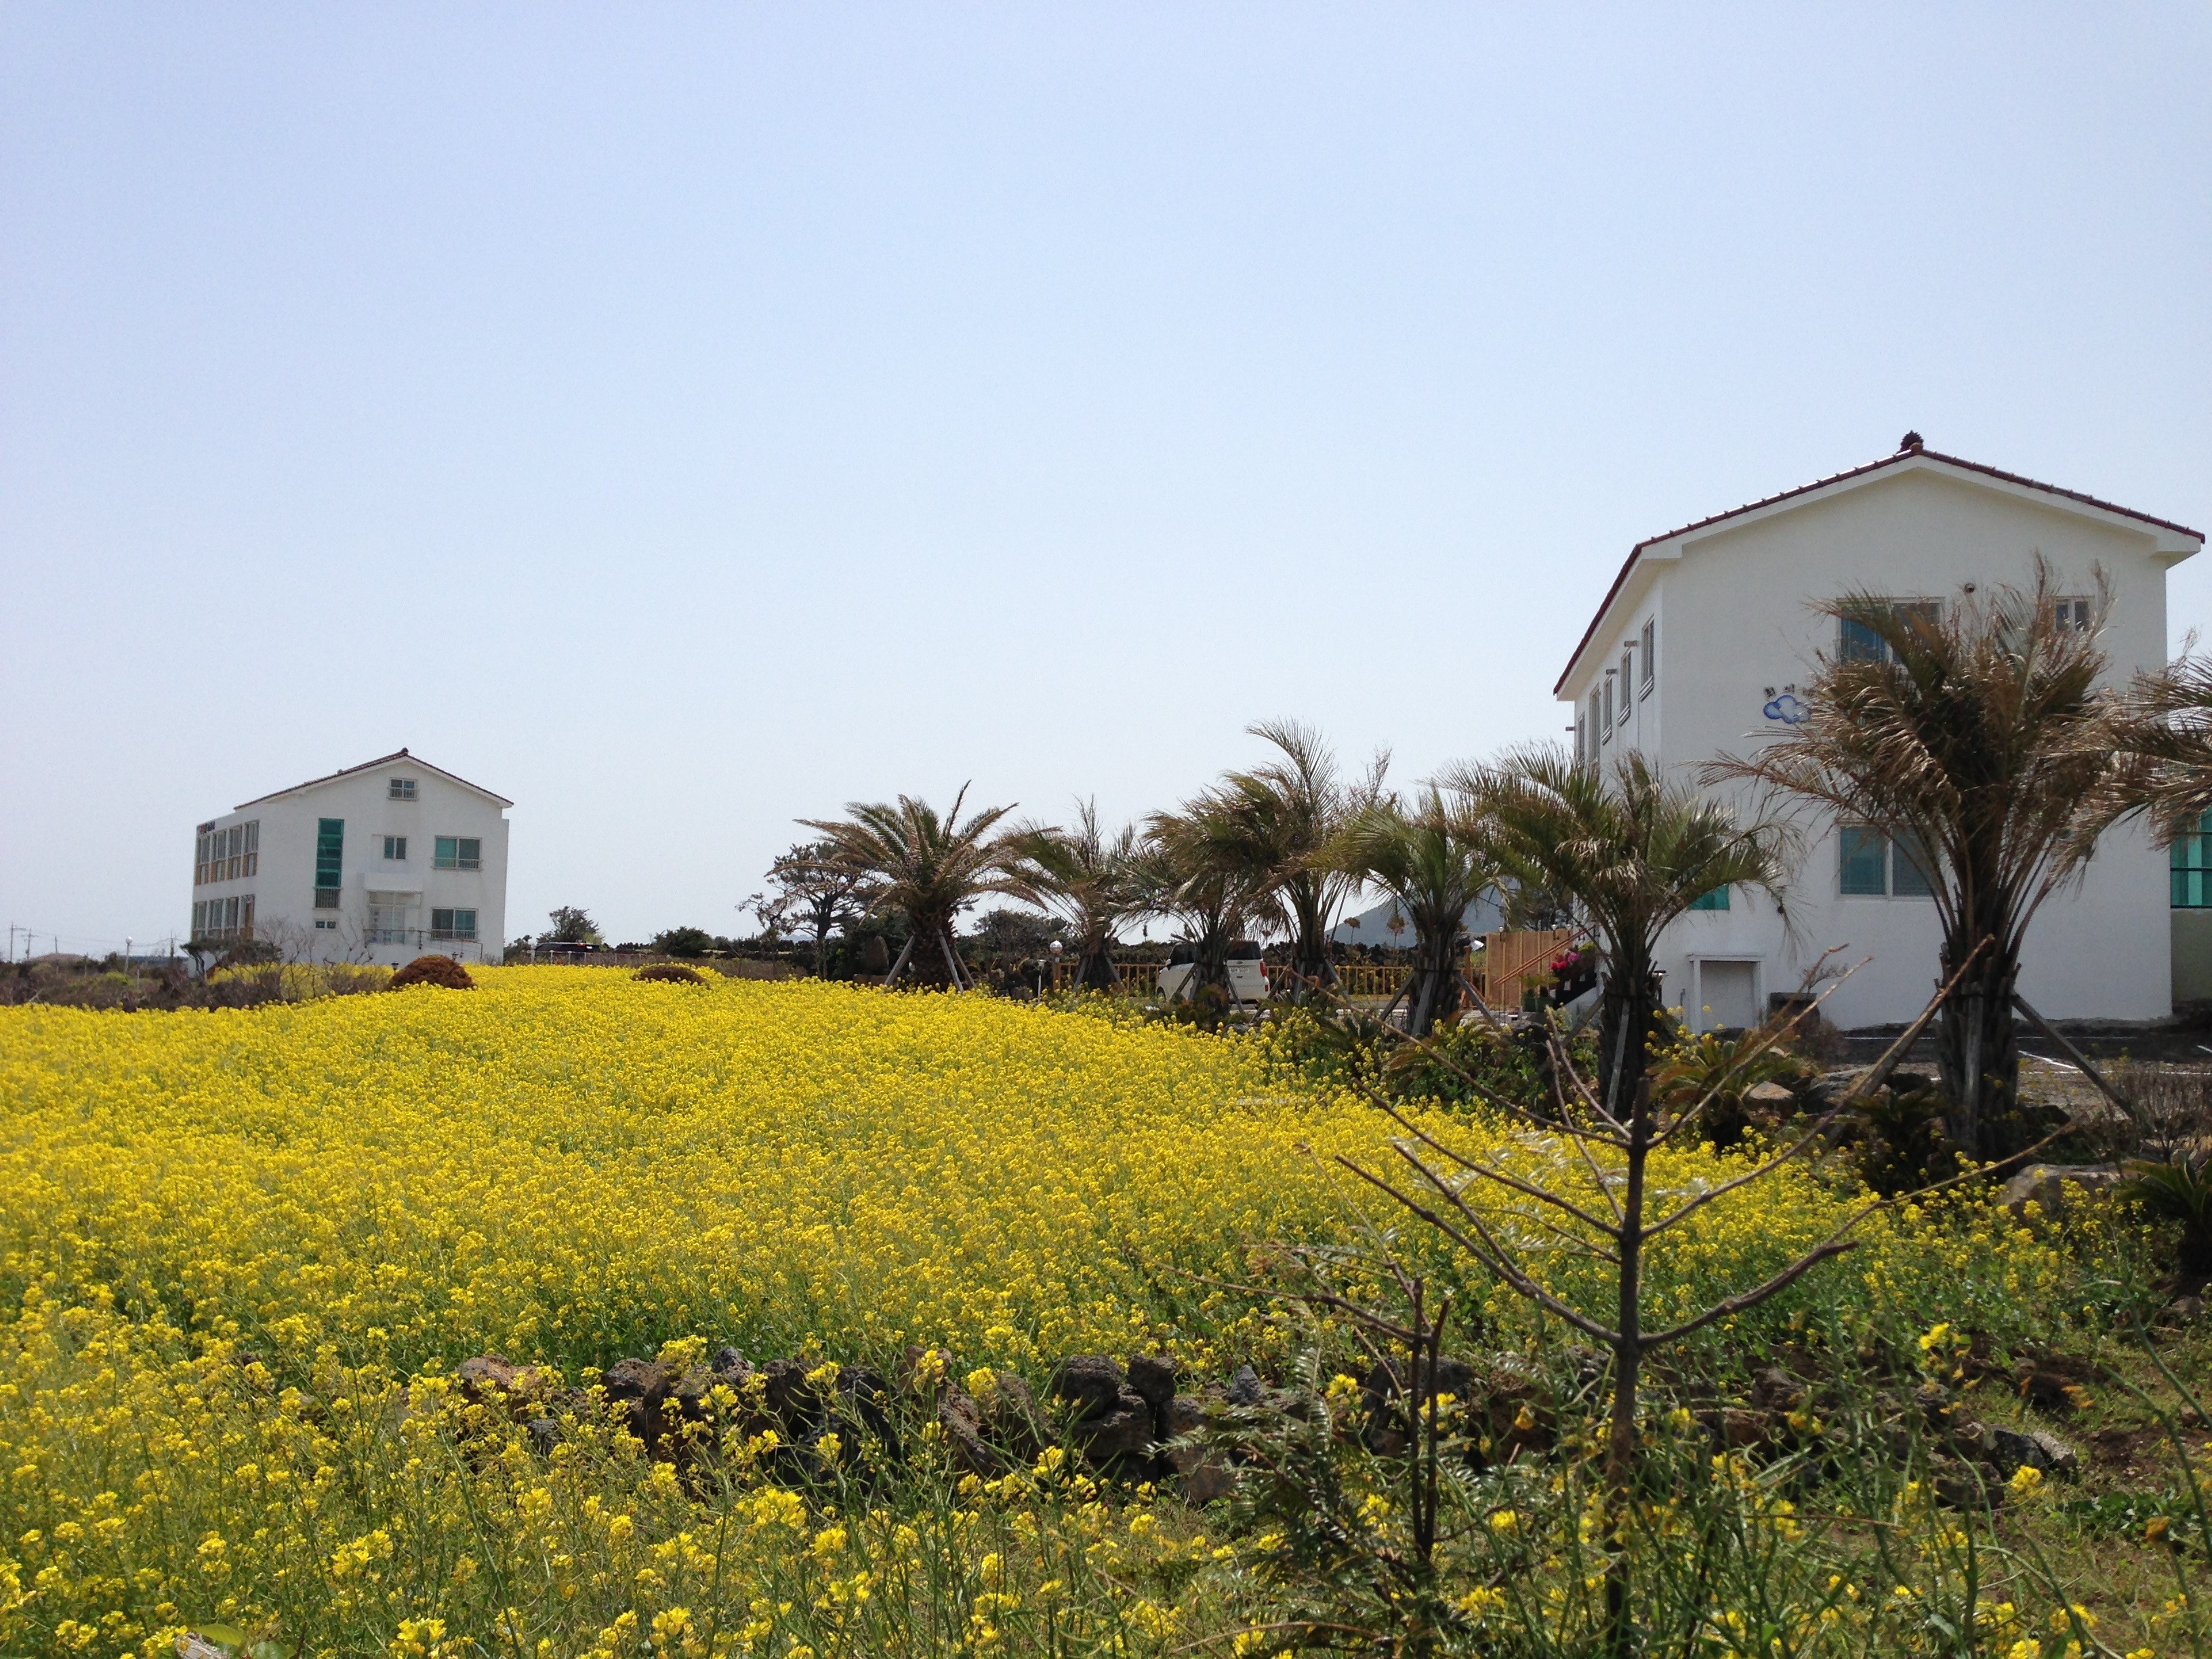
field, farm, flower, agriculture, rural area, jeju, jeju island, rape flowers